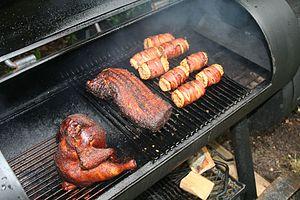
La cuisine est l'ensemble des techniques de préparation des aliments en vue de leur consommation par les êtres humains. La cuisine est diverse à travers le monde. Elle est l'un des éléments représentant la notion de terroir quand elle est le fruit des ressources naturelles et productions agricoles locales, des us et coutumes, de la culture et des croyances, du perfectionnement des techniques, des échanges entre peuples et cultures.
La culture des États-Unis tire ses origines et est principalement fondée sur la culture occidentale, mais est aussi influencée par de nombreuses autres cultures et peuples comme les Afro-Américains, les Amérindiens, les Asio-Américains, les Polynésiens et les Latino-américains. Elle possède toutefois ses propres caractéristiques sociales et culturelles, notamment sa langue, sa musique, son cinéma, ses arts, ses codes sociaux, sa cuisine et son folklore. Les États-Unis d'Amérique sont un pays divers ethniquement et racialement en conséquence d'immigrations massives en provenance de nombreux pays tout au long de leur histoire.